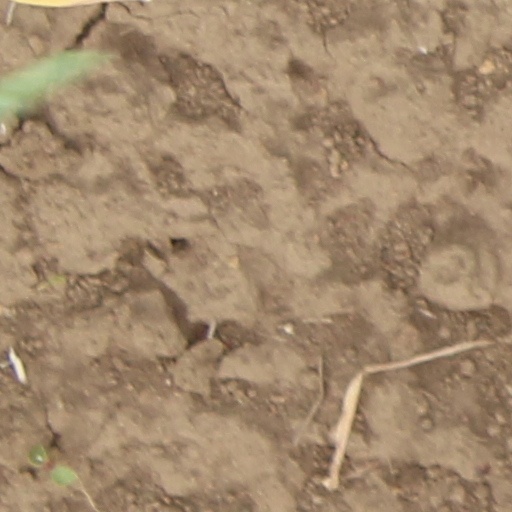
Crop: wheat